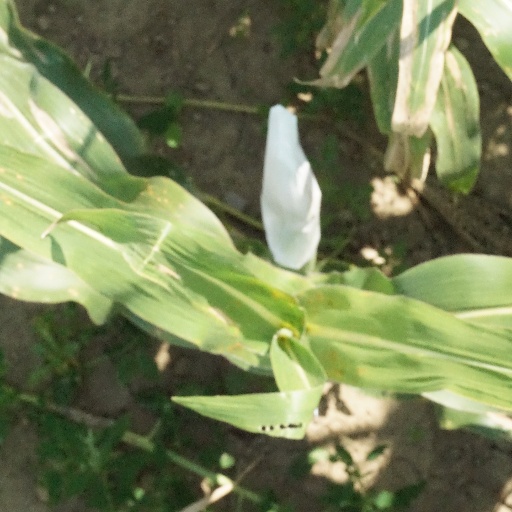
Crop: maize; corn